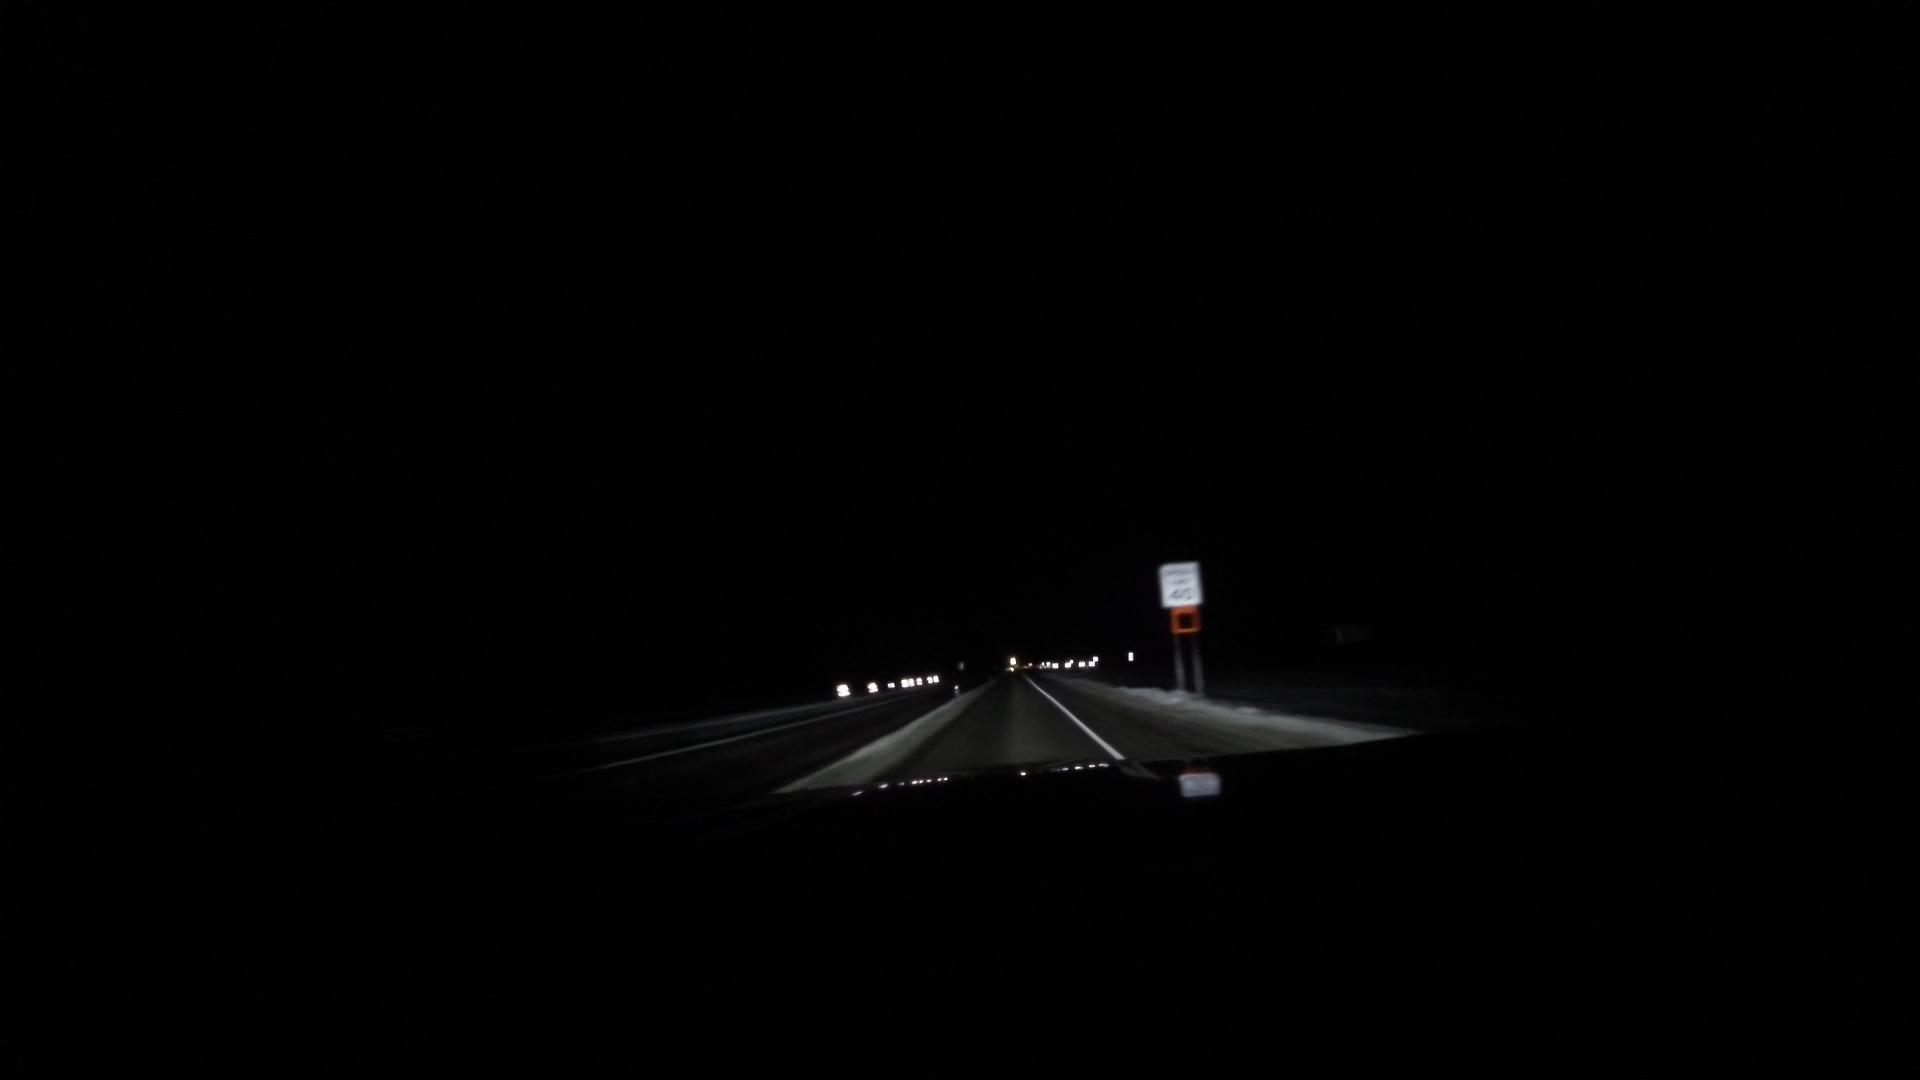
Speed limit sign label: mph40